Arnold Potts

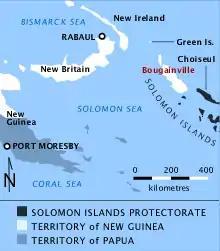
Bougainville's location relative to New Guinea

Despite their jungle training, the Australians found the going incredibly difficult. Captain R.N. Thompson of the 2/14th said "I was one of the fittest members, but on the second day, climbing the Golden Stairs I was extremely fatigued. A small dixie of tea made me vomit and I could not eat." While they struggled over the ranges, the Japanese bombed the Port Moresby airfield, destroying two of the Dakotas. When Potts reached Myola he found only 5,000 rations. Mystery and controversy abound regarding the missing rations. Potts seems to have harboured doubts about the air drops, as he had each soldier carry five days' rations to Myola.